National Chambal Sanctuary

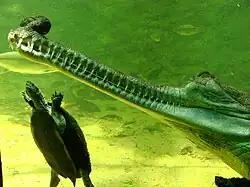
Gharial and turtles

On 27 December 2010, the Minister for Environment and Forests, Jairam Ramesh, during a visit to the Madras Crocodile Bank, announced the formation of a "National Tri-State Chambal Sanctuary Management and Coordination Committee" for gharial conservation on of the National Chambal Sanctuary. The Committee members will comprise representatives of three states' Water Resources Ministries, states' Departments of Irrigation and Power, Wildlife Institute of India, Madras Crocodile Bank, the Gharial Conservation Alliance, Development Alternatives, Ashoka Trust for Research in Ecology and the Environment, Worldwide Fund for Nature and the Divisional Forest officers of the three states. The Committee will plan strategies for protection of gharials and their habitat. It will conduct further research on the species and its ecology and evaluate the related socio-economic elements of dependent riparian communities. Funding for this new initiative will be mobilized as a sub-scheme of the ‘Integrated Development of Wildlife Habitats’ in the amount of Rs. 50 to 80 million (USD 1 million to 1.7 million) each year for five years. This project has long been advocated by herpetologist Rom Whitaker.